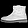
Label: Ankle boot